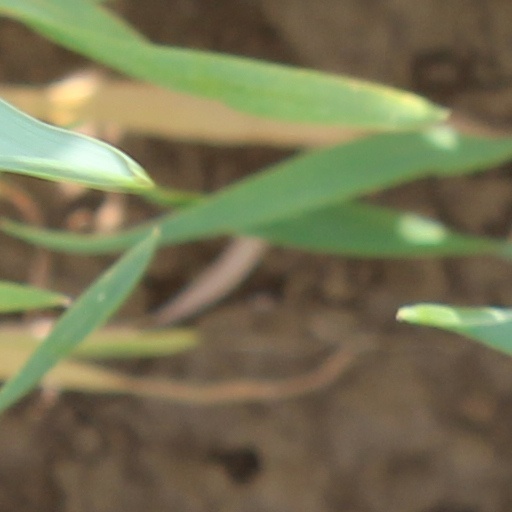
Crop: wheat